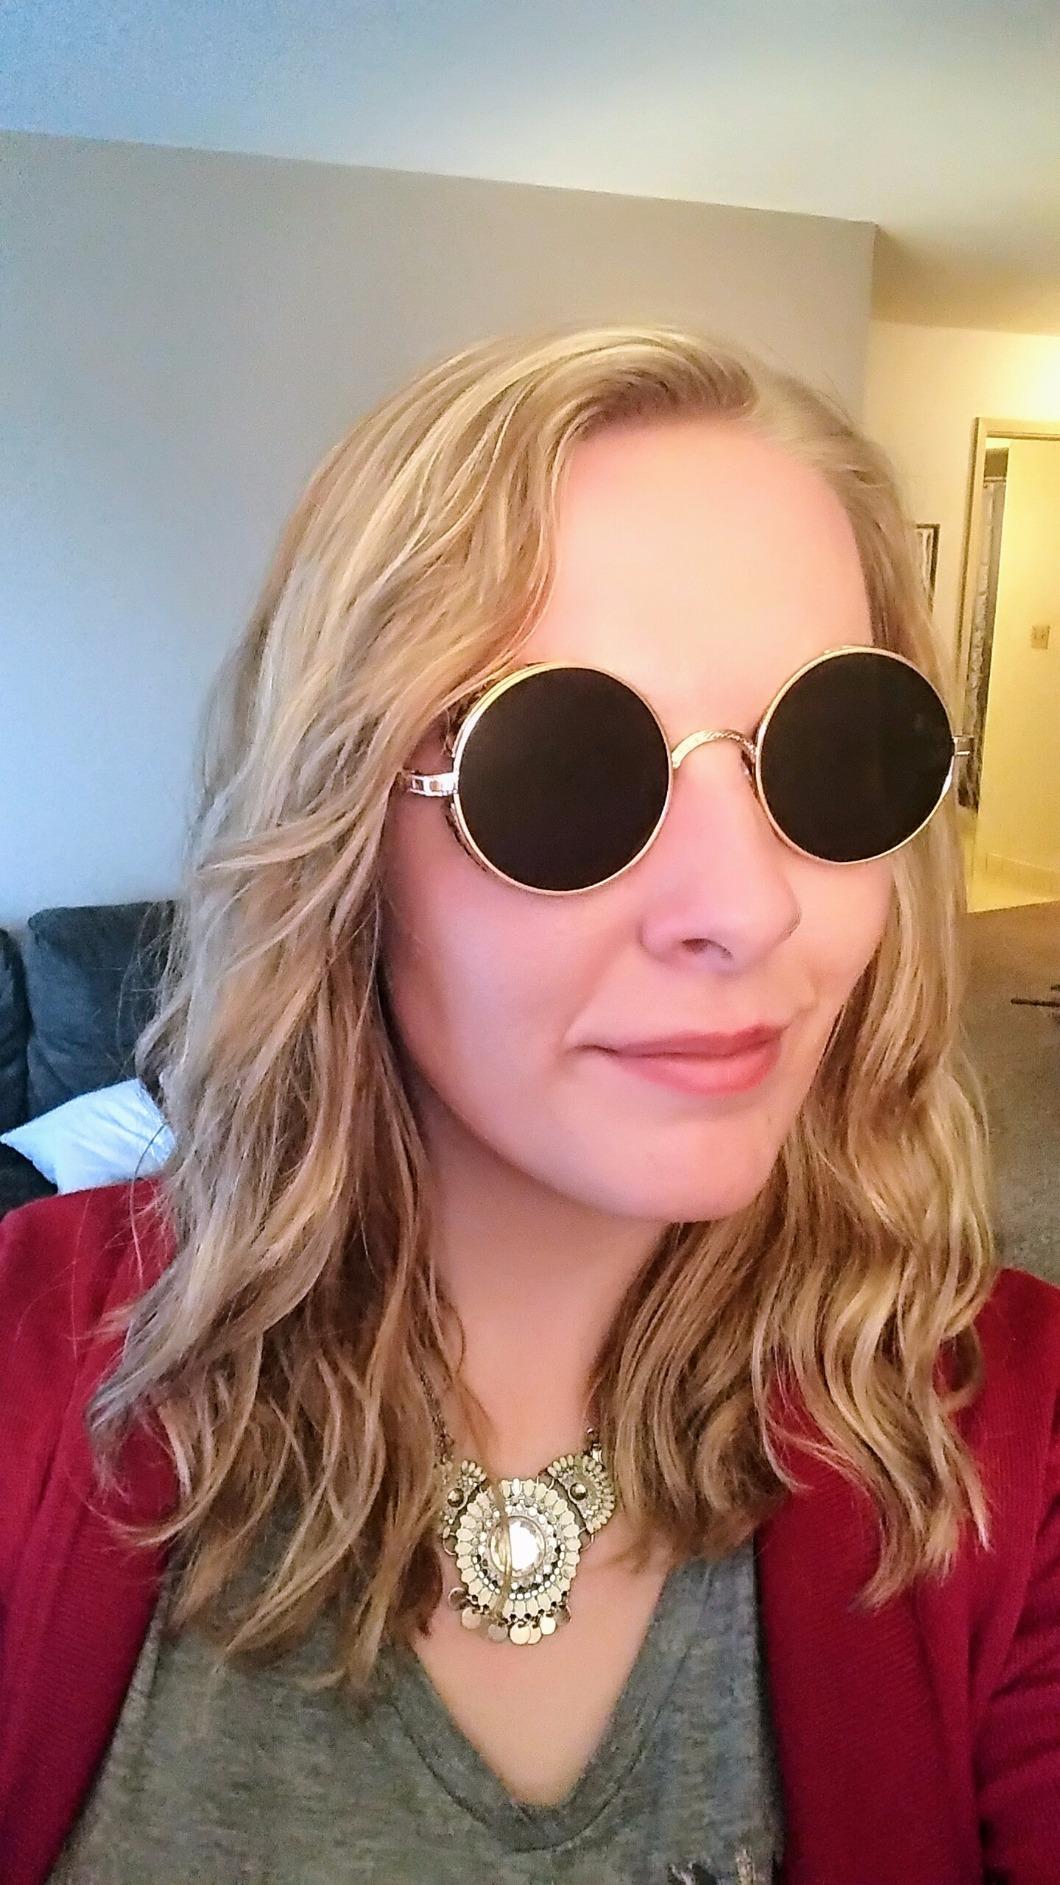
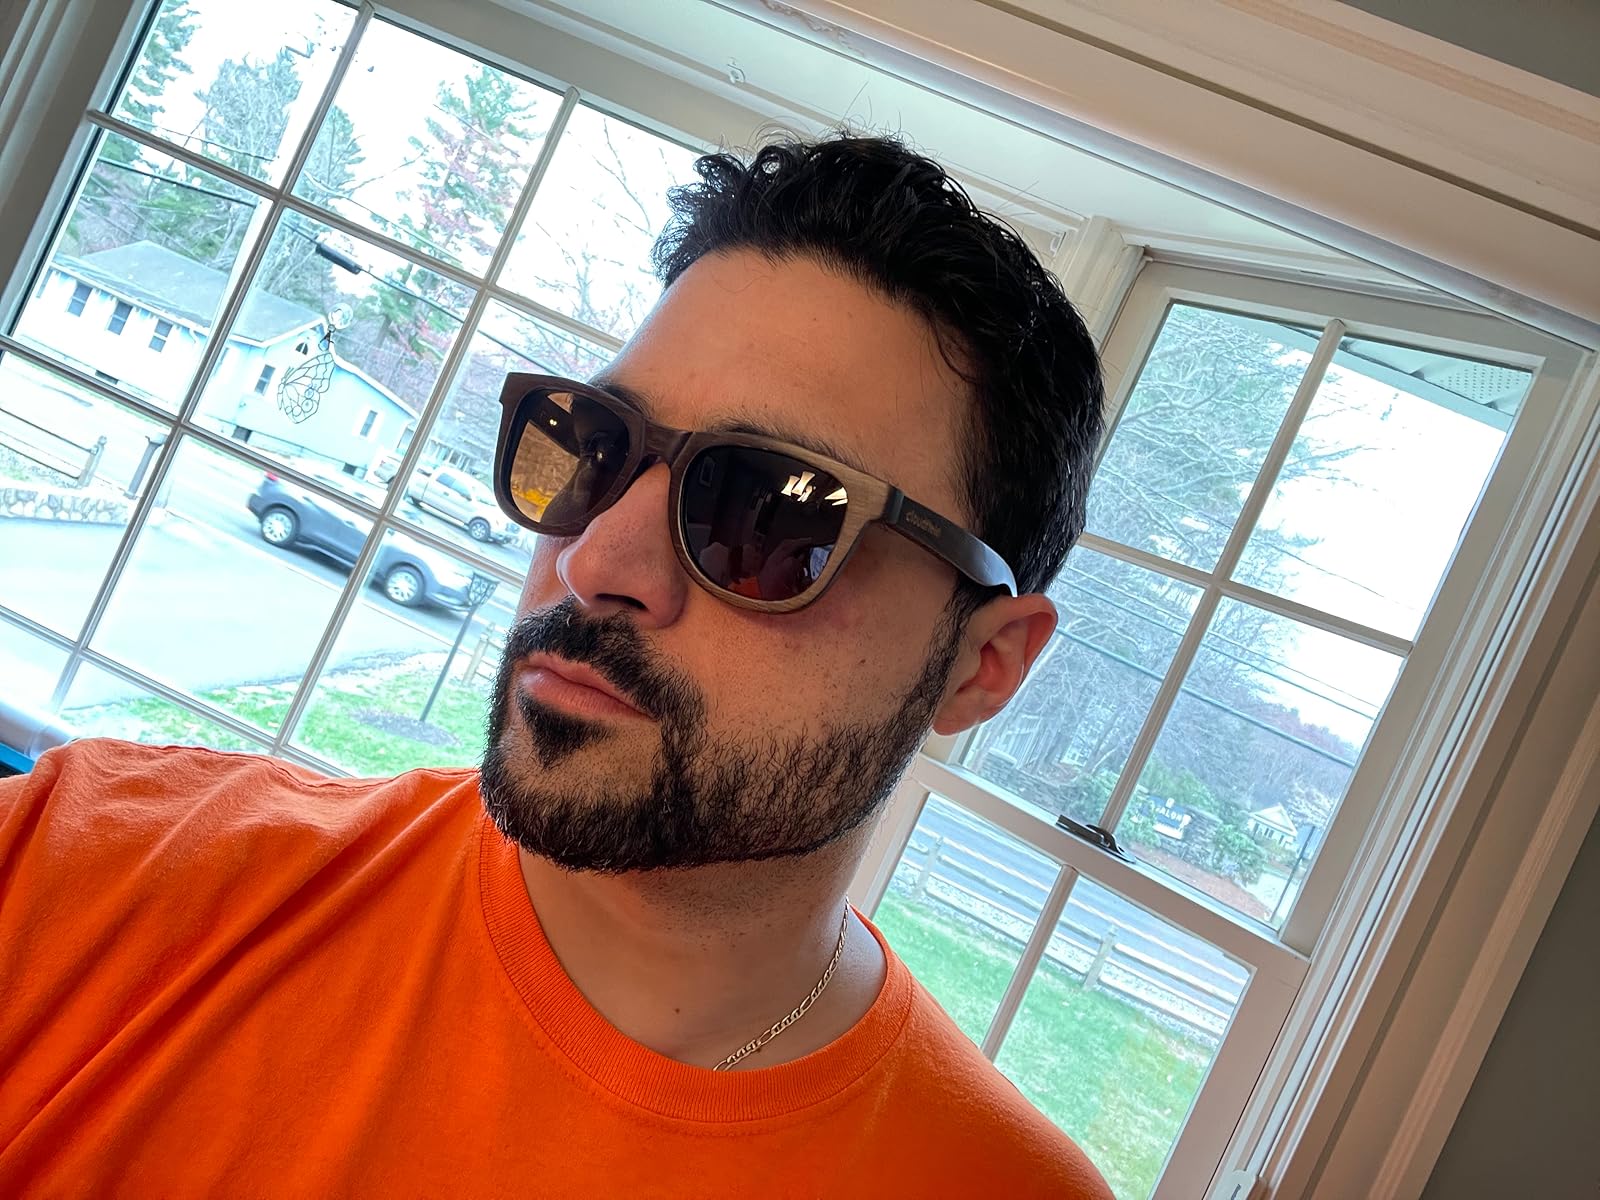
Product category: accessories_sunglasses
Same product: no